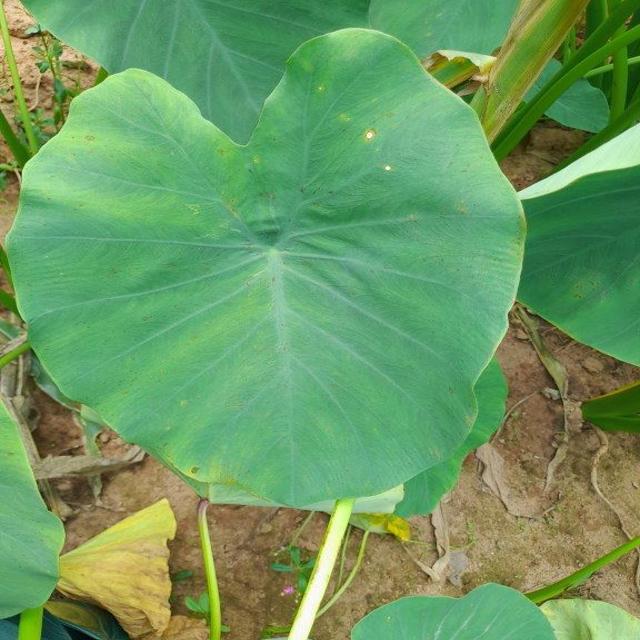
Label: Healthy